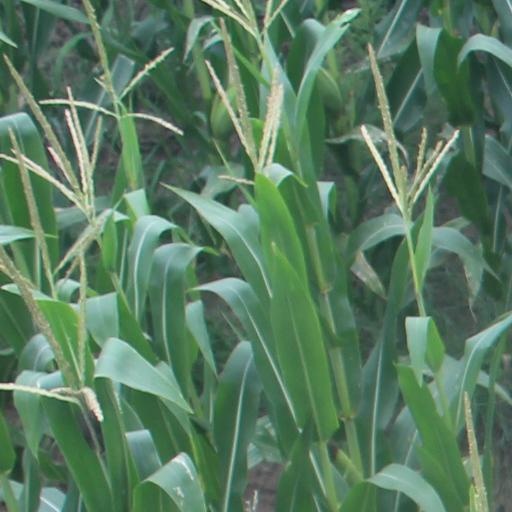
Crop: maize; corn